Datsun truck

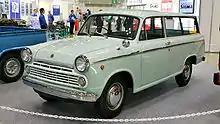
Datsun V320 Van

Bed and luggage space were in addition to the expansion, with the support of the market characteristics and the robust chassis engine was easy to handle, it was a best seller in the truck market segment.